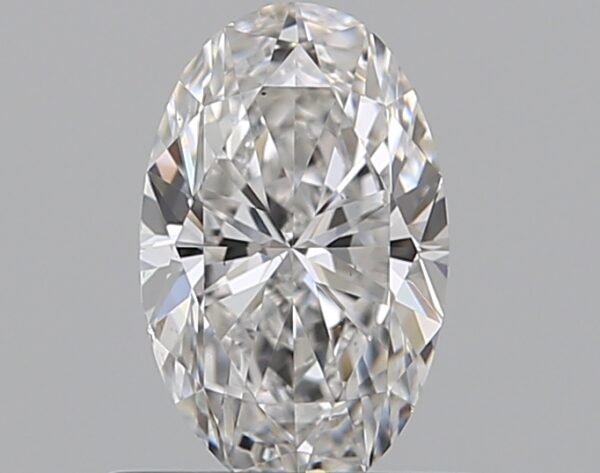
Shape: oval
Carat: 0.5
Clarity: VS2
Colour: E
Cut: EX
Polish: EX
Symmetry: VG
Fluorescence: M
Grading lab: GIA
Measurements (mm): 6.8 x 4.26 x 2.67